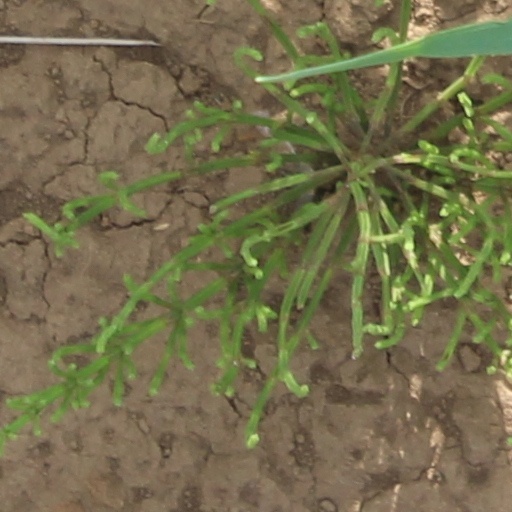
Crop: wheat